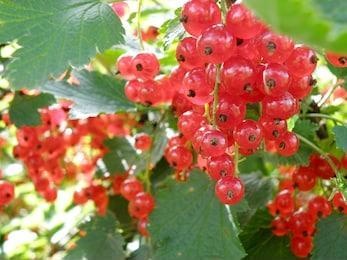
Label: redcurrant